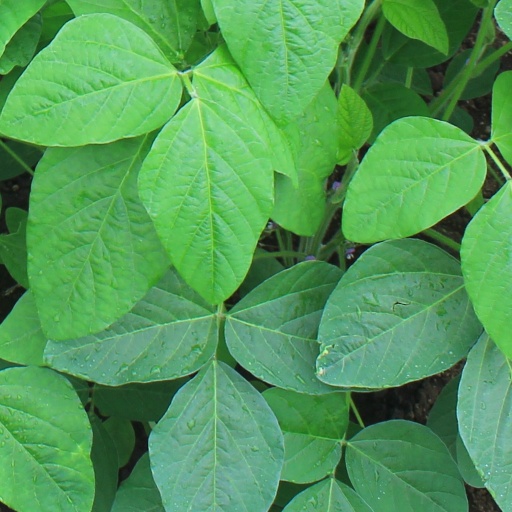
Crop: soybean